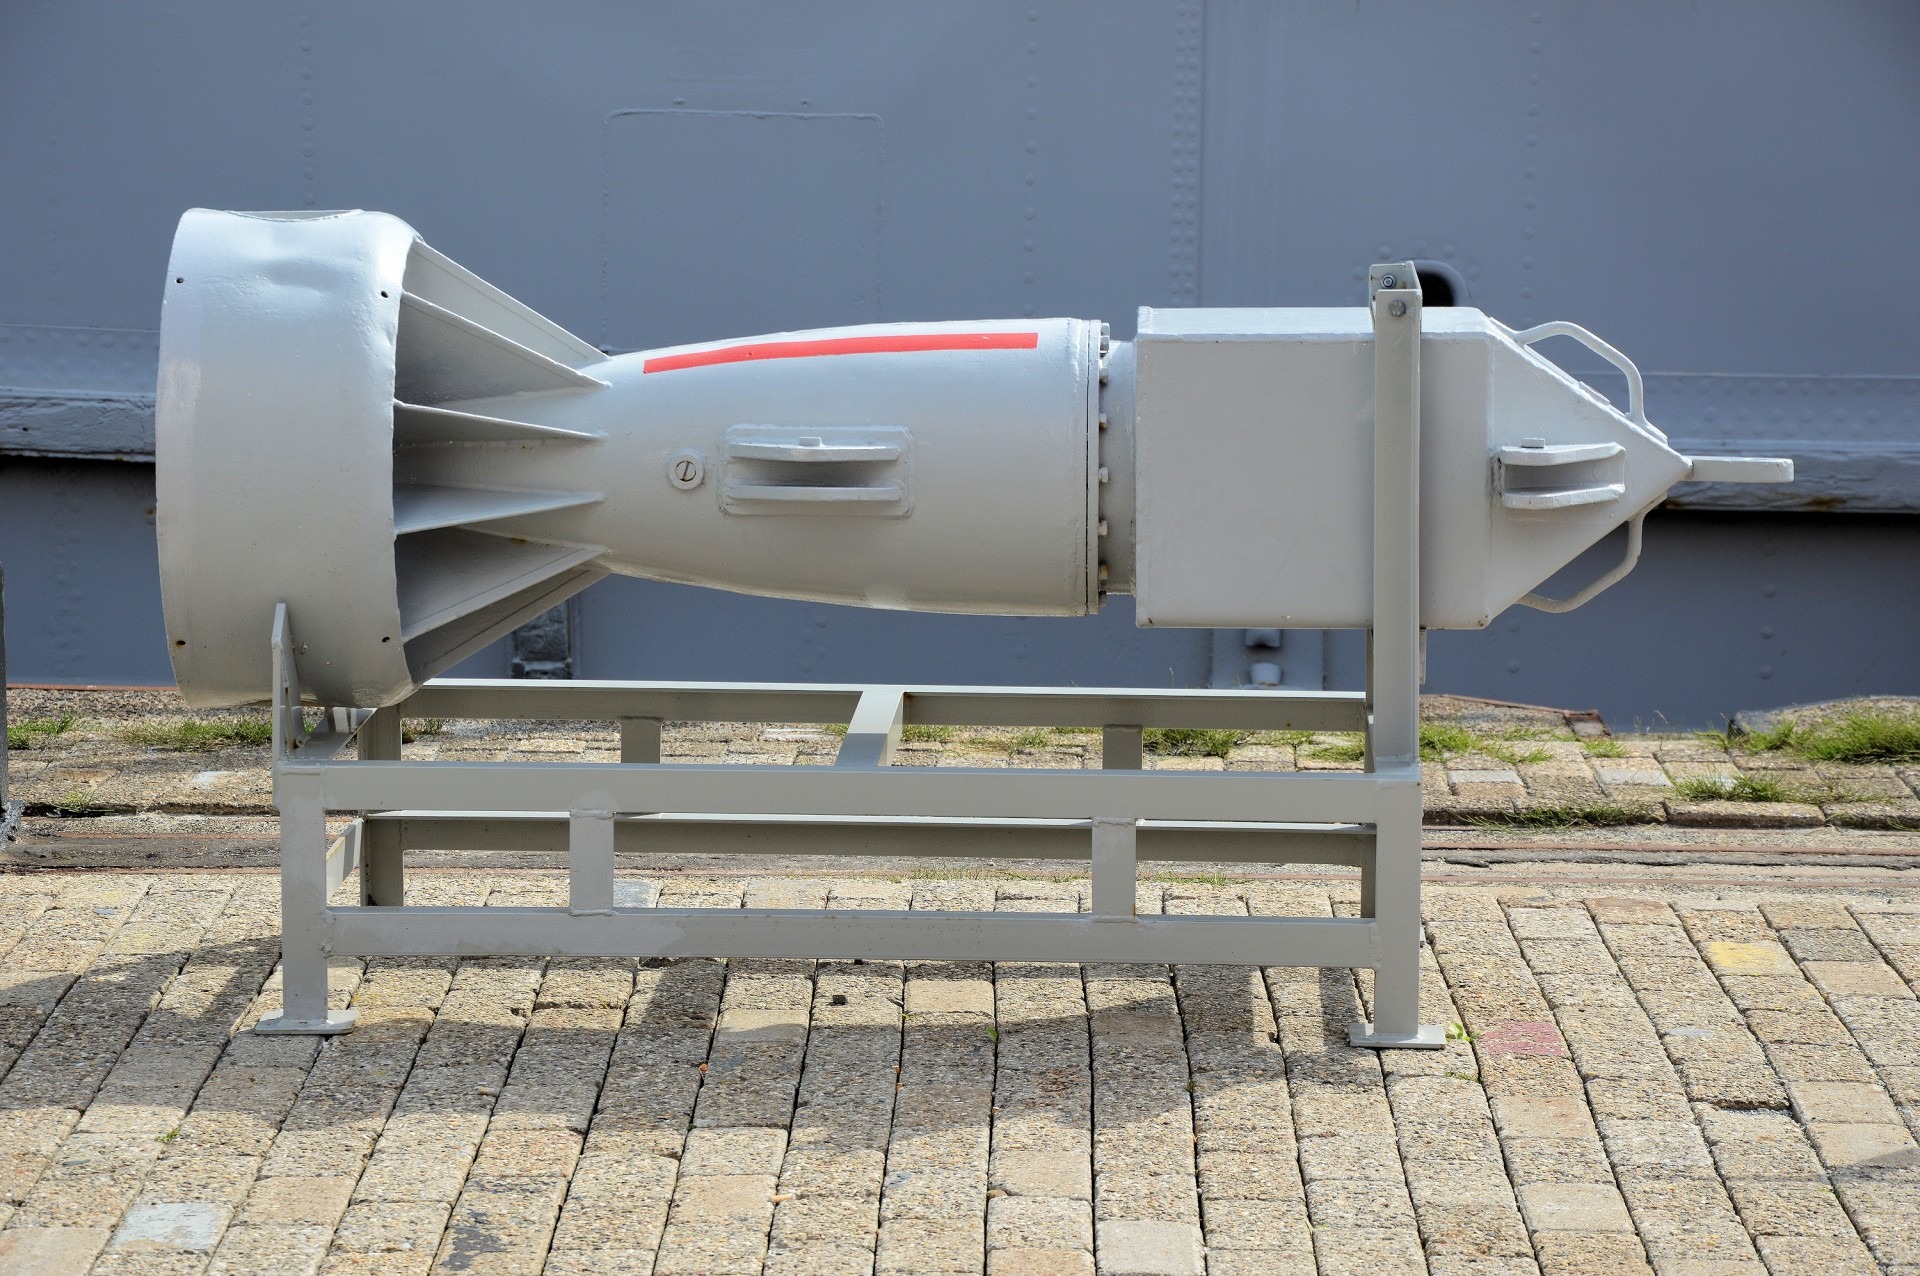
wing, aircraft, military, vehicle, aviation, machine, weapon, rocket, bumper, war, history, submarine, bomb, navy, torpedo, armed, missile, armament, weaponry, automotive exterior, aircraft engine